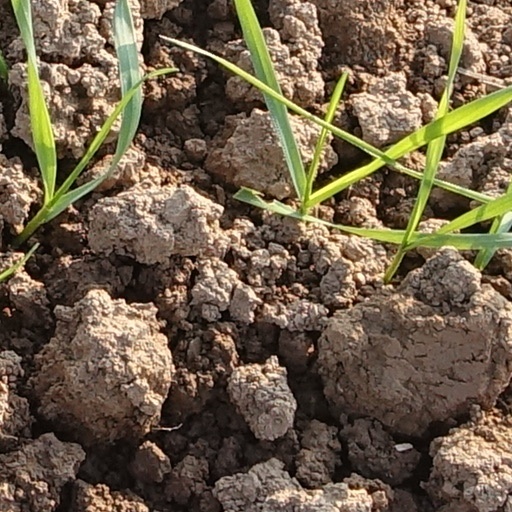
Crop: wheat